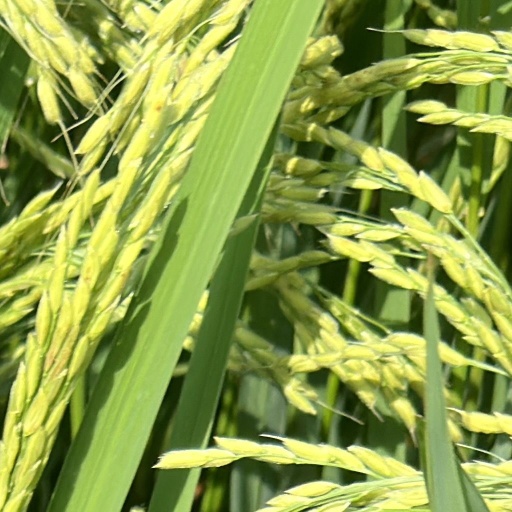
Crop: rice